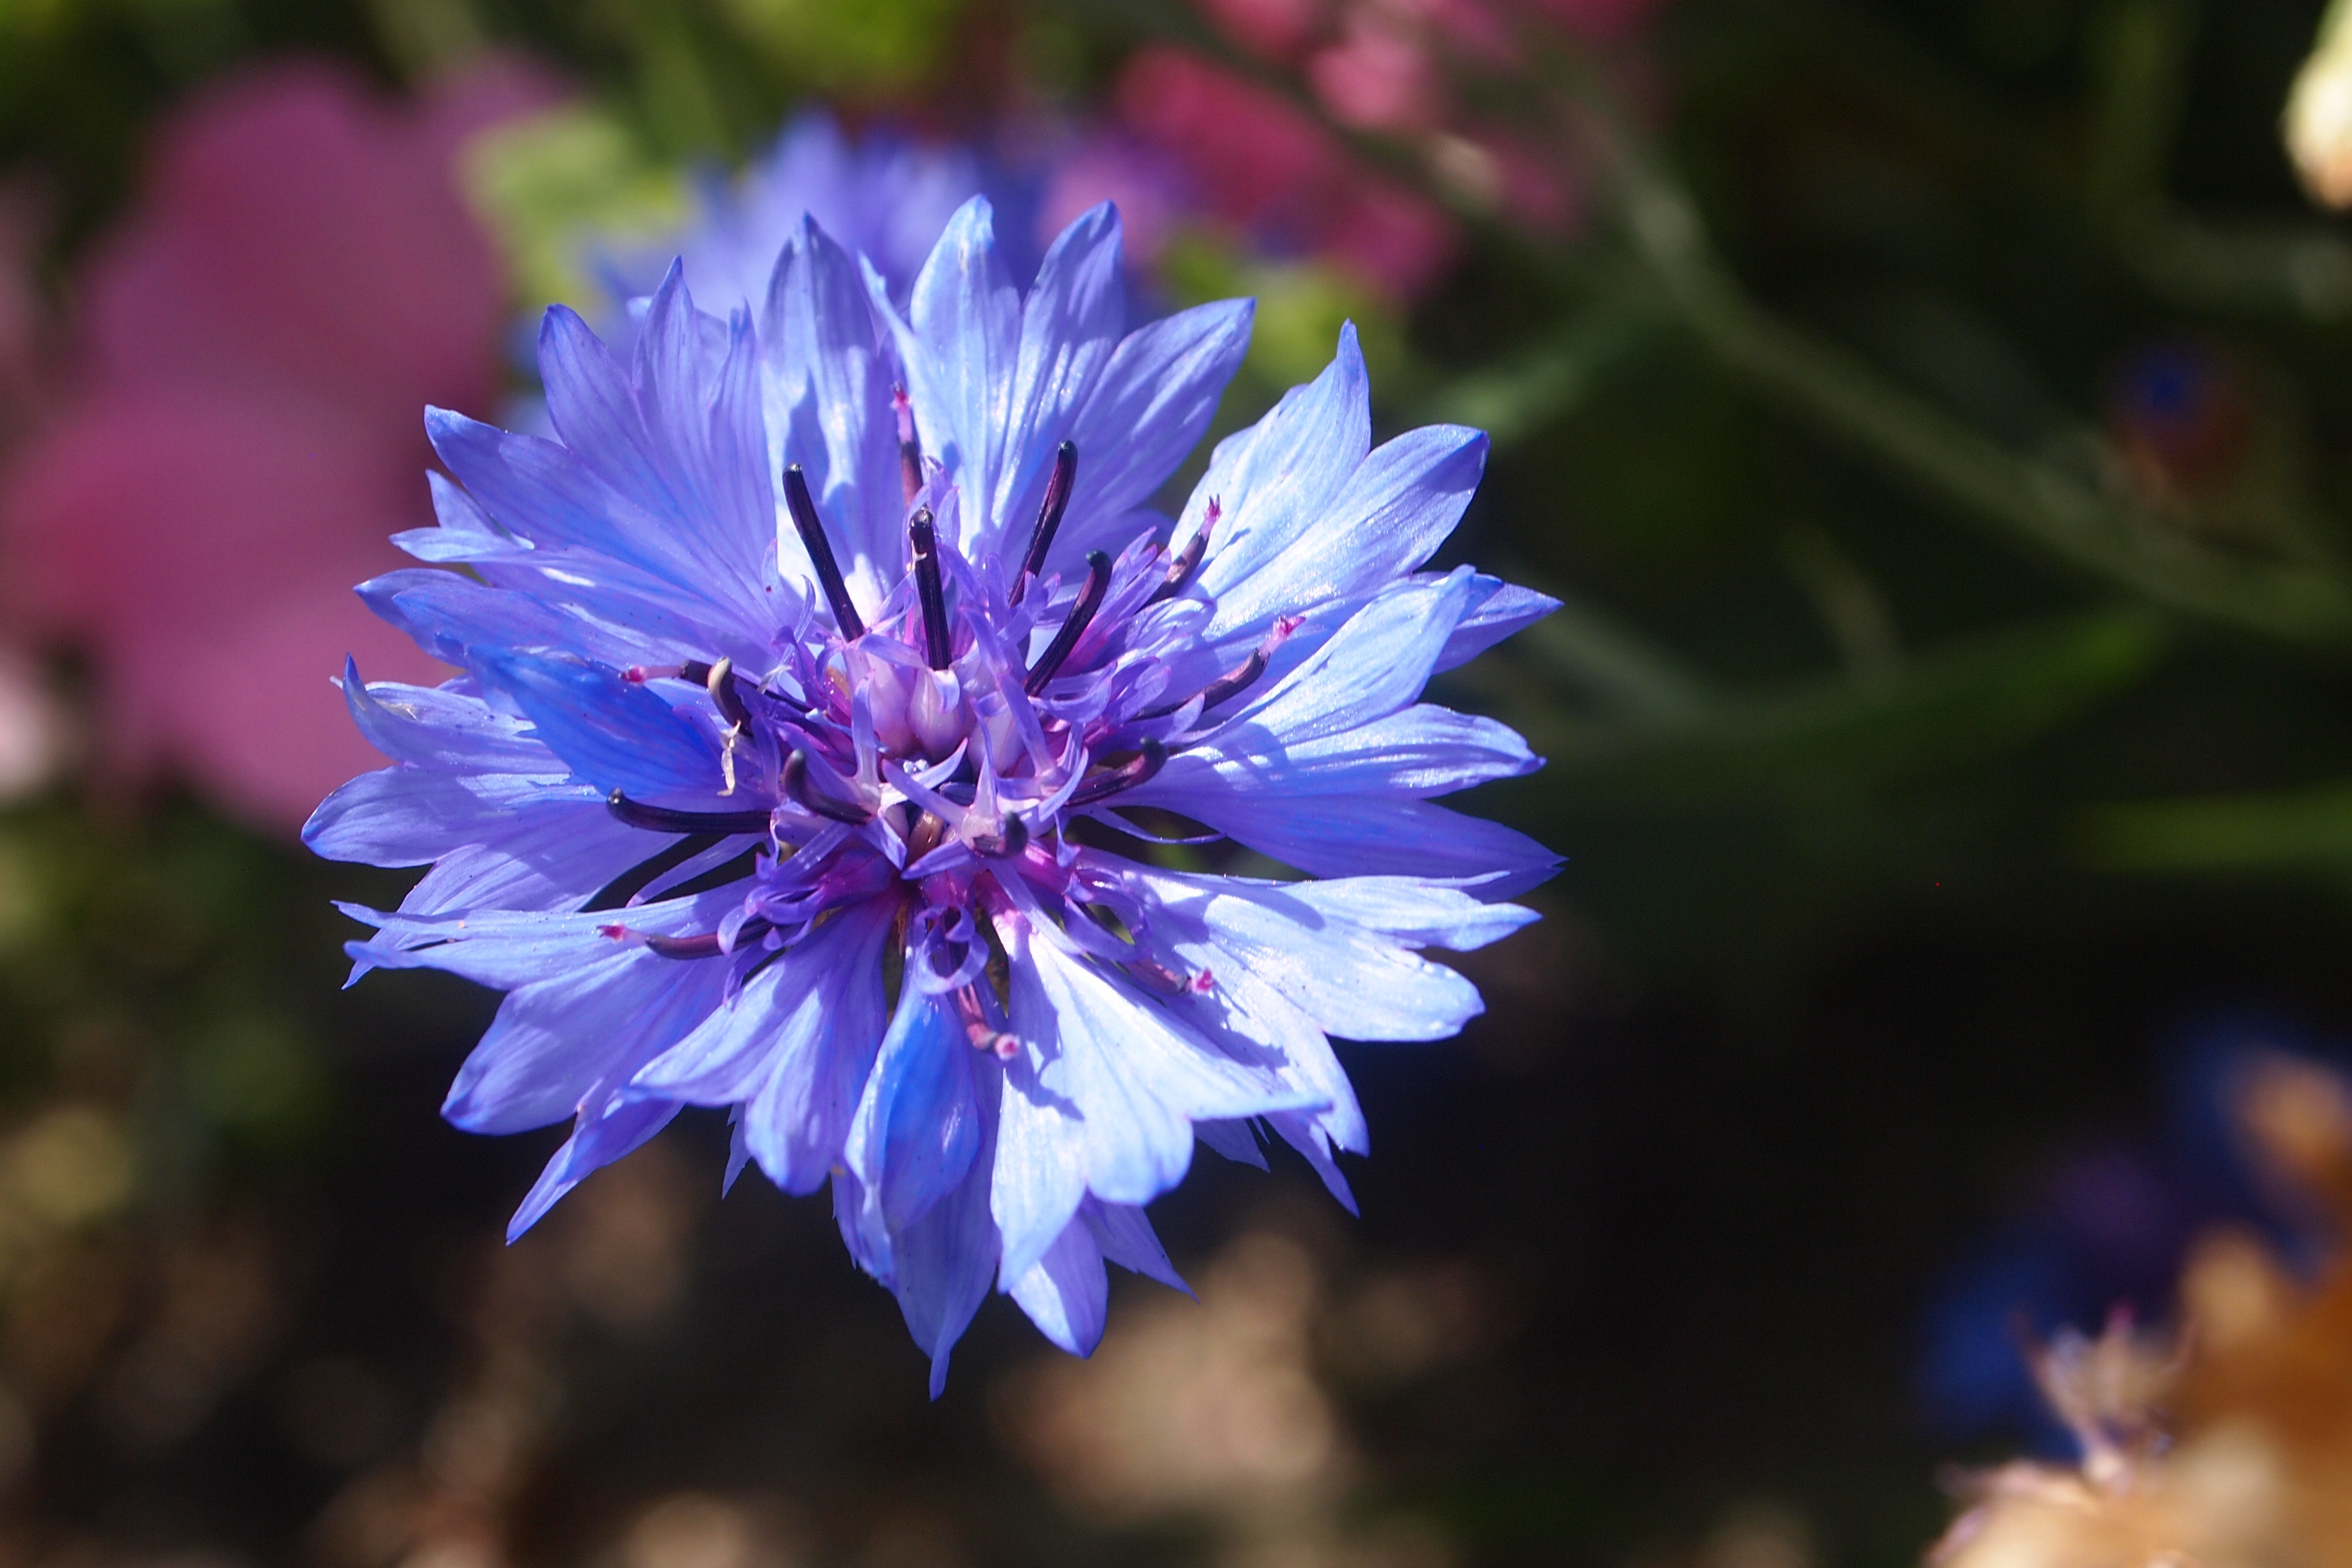
nature, blossom, plant, flower, petal, bloom, summer, food, herb, produce, vegetable, botany, flora, wildflower, cornflower, aster, chicory, macro photography, garden plant, flowering plant, daisy family, land plant